Wishful thinking

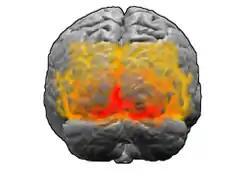
The extrastriate cortex (shown in orange and red) is believed to be involved in perceptual priming.

Wishful seeing has been observed to occur in early stages of categorization. Research using ambiguous figures and binocular rivalry exhibit this tendency. Perception is influenced by both top-down and bottom-up processing. In visual processing, bottom-up processing is a rigid route compared to flexible top-down processing. Within bottom-up processing, the stimuli are recognized by fixation points, proximity and focal areas to build objects, while top-down processing is more context sensitive. This effect can be observed via priming as well as with emotional states. The traditional hierarchical models of information processing describe early visual processing as a one-way street: early visual processing goes into conceptual systems, but conceptual systems do not affect visual processes. Currently, research rejects this model and suggests conceptual information can penetrate early visual processing rather than just biasing the perceptual systems. This occurrence is called conceptual or cognitive penetrability. Research on conceptual penetrability utilize stimuli of conceptual-category pairs and measure the reaction time to determine if the category effect influenced visual processing, The category effect is the difference in reaction times within the pairs such as "Bb" to "Bp". To test conceptual penetrability, there were simultaneous and sequential judgments of pairs. The reaction times decreased as the stimulus onset asynchrony increased, supporting categories affect visual representations and conceptual penetrability. Research with richer stimuli such as figures of cats and dogs allow for greater perceptual variability and analysis of stimulus typicality (cats and dogs were arranged in various positions, some more or less typical for recognition). Differentiating the pictures took longer when they were within the same category (dog-dog) compared between categories (dog-cat) supporting category knowledge influences categorization. Therefore, visual processing measured by physical differential judgments is affected by non-visual processing supporting conceptual penetrability.